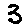
Label: 3